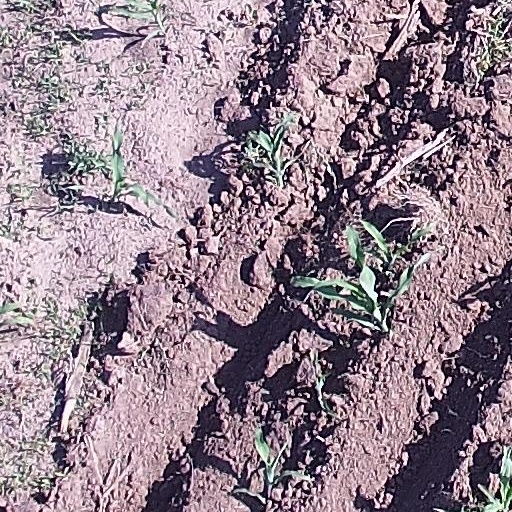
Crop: maize; corn